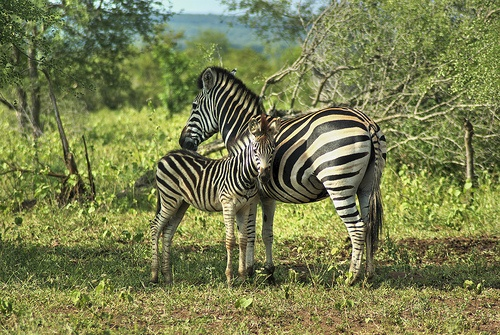
An adult zebra posses with a younger zebra in the wilderness.
The two zebras are embracing and staying close to each other.
The young zebra stands close beside an adult.
Two zebras are standing in a field of brush.
Pair of zebras affectionately with each other in wild.